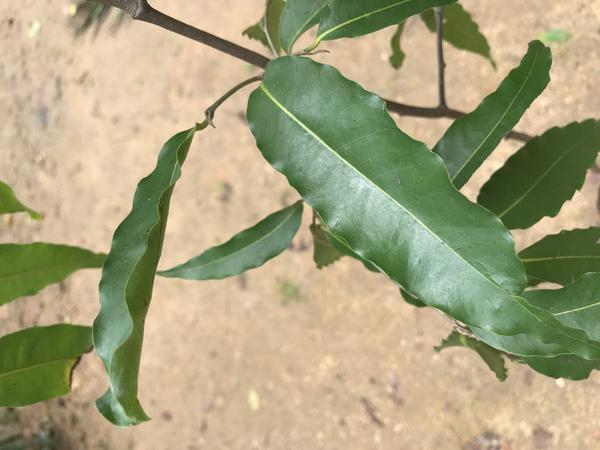
Plant: Ashoka